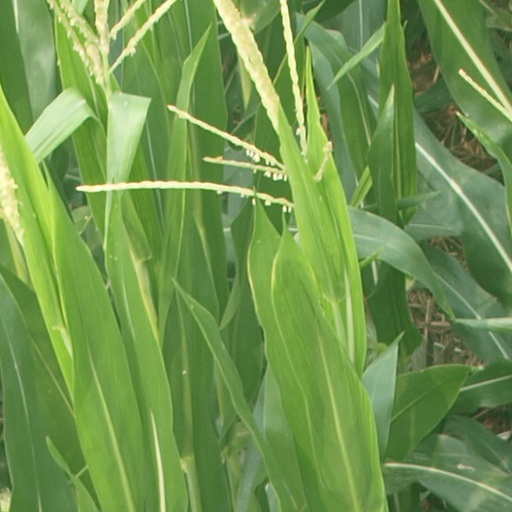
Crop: maize; corn